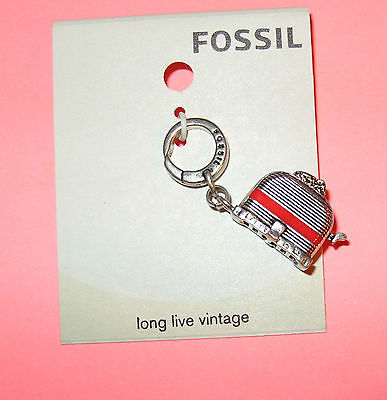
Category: toaster